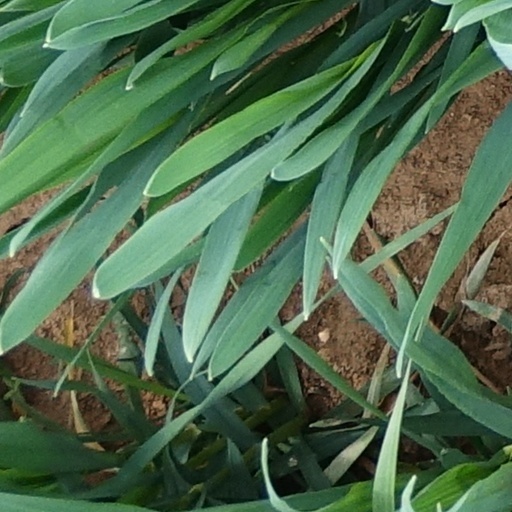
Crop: wheat